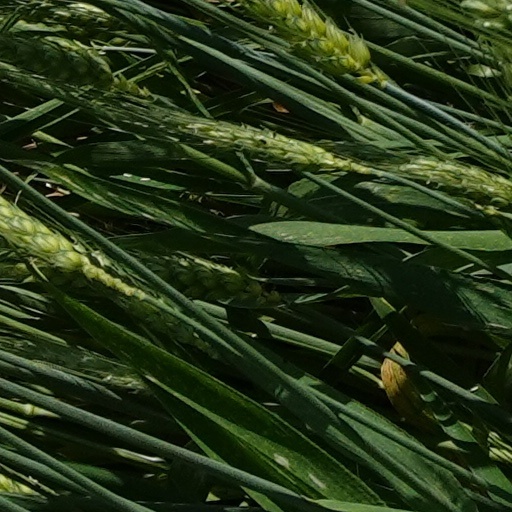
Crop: wheat